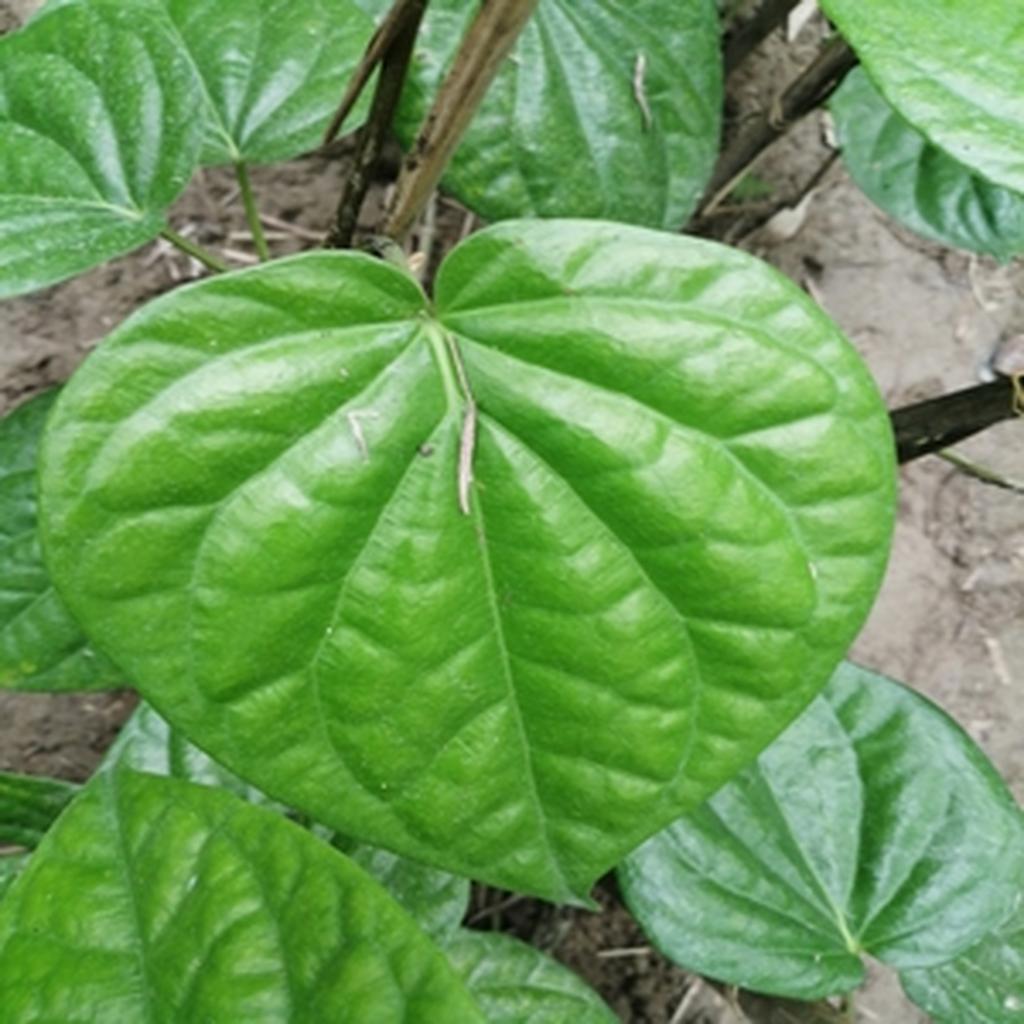
Label: Healthy_Leaf